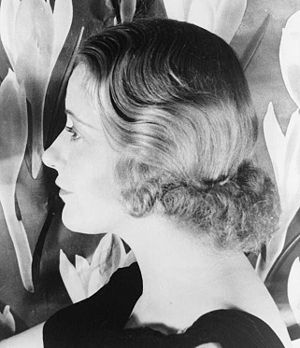
Flyulykken i Kastrup 1947 / Omkomne
Flyulykken i Kastrup 1947 var en flyulykke, der fandt sted den 26. januar 1947 kl. 15:35 i Københavns Lufthavn, Kastrup, da en Douglas DC-3C fra KLM Royal Dutch Airlines styrtede ned umiddelbart efter starten efter en mellemlanding på vej fra Amsterdam til Stockholm. Alle 22 ombord omkom, blandt dem den svenske arveprins Gustaf Adolf, den nuværende kong Carl XVI Gustafs far.